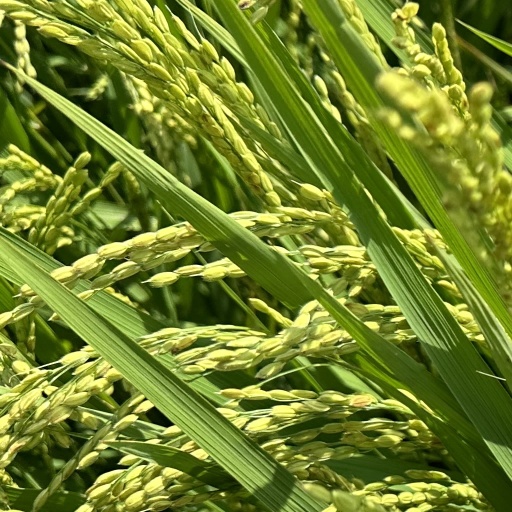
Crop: rice